Brock Pierce

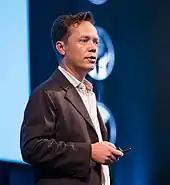
Pierce speaking at the SingularityU summit in 2016

In a February 2018 issue of "Forbes" magazine, Pierce was named in the "top 20 wealthiest people in crypto" with an estimated net worth between $700 million and $1.1 billion.